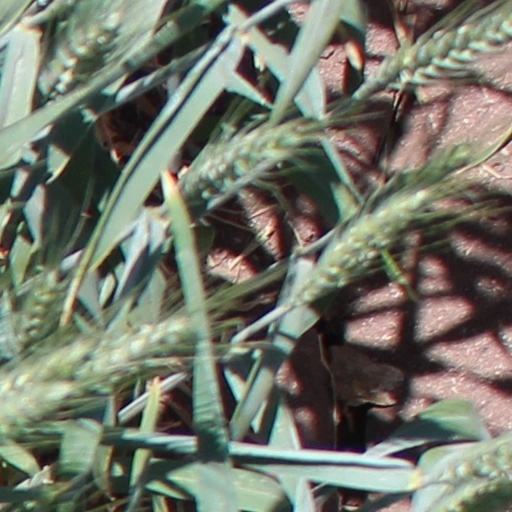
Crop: wheat